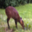
Label: deer